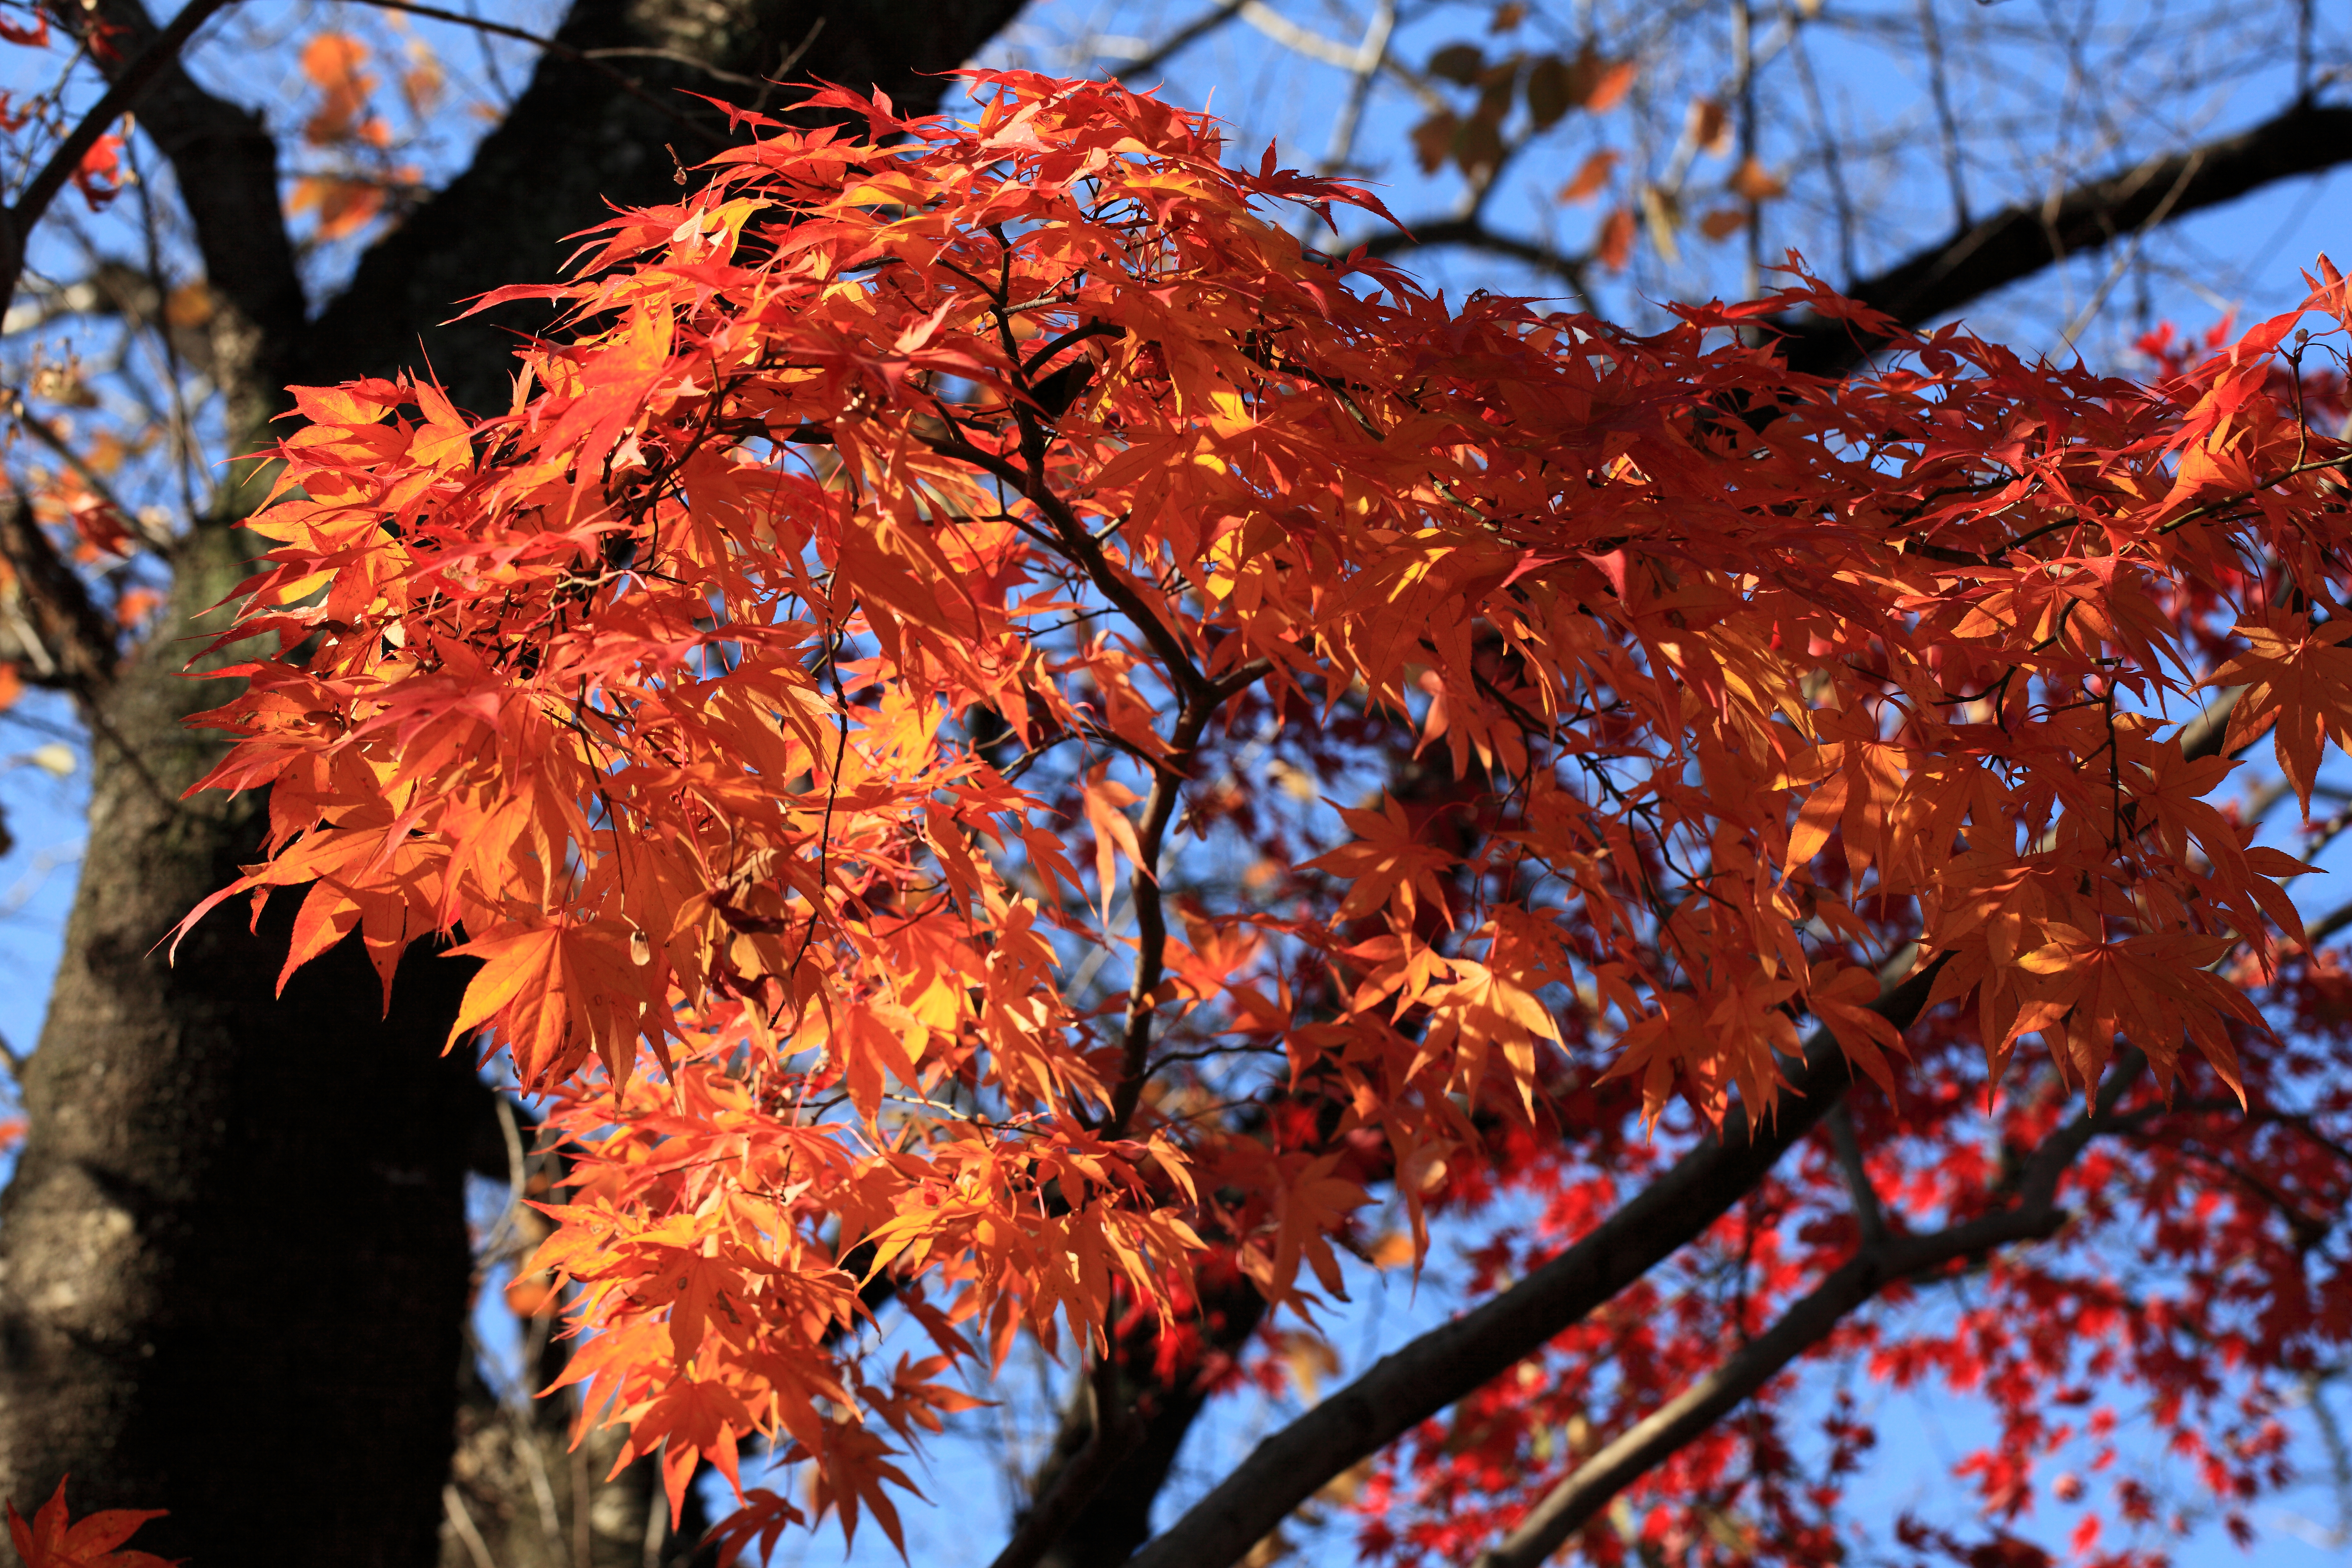
tree, branch, plant, leaf, flower, high, red, autumn, season, maple tree, maple leaf, temple, 5d, hires, markii, hi, res, resolution, chiba, matsudo, hondoji, flowering plant, woody plant, land plant